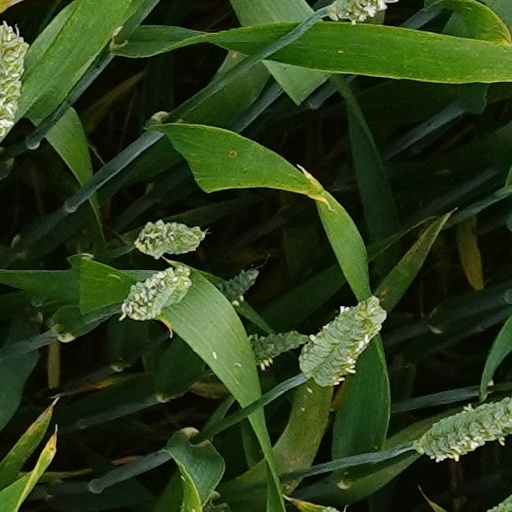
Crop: wheat